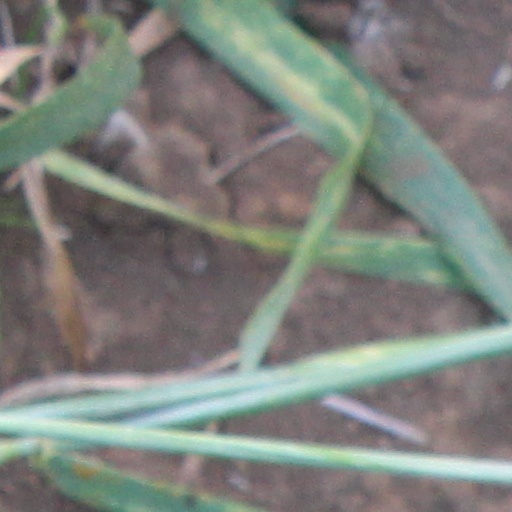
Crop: wheat